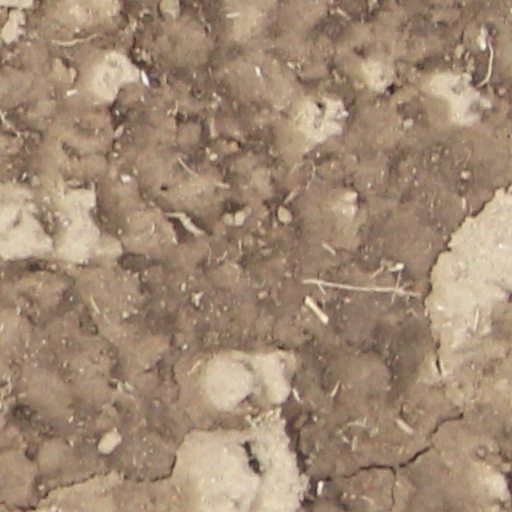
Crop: wheat